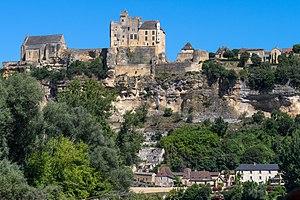
Beynac - Château vu de la Dordogne
Le château de Beynac est situé sur la commune de Beynac-et-Cazenac, dans le département de la Dordogne. Ce château est l'un des mieux conservés et l'un des plus réputés de la région. Il a été classé monument historique le 11 février 1944.